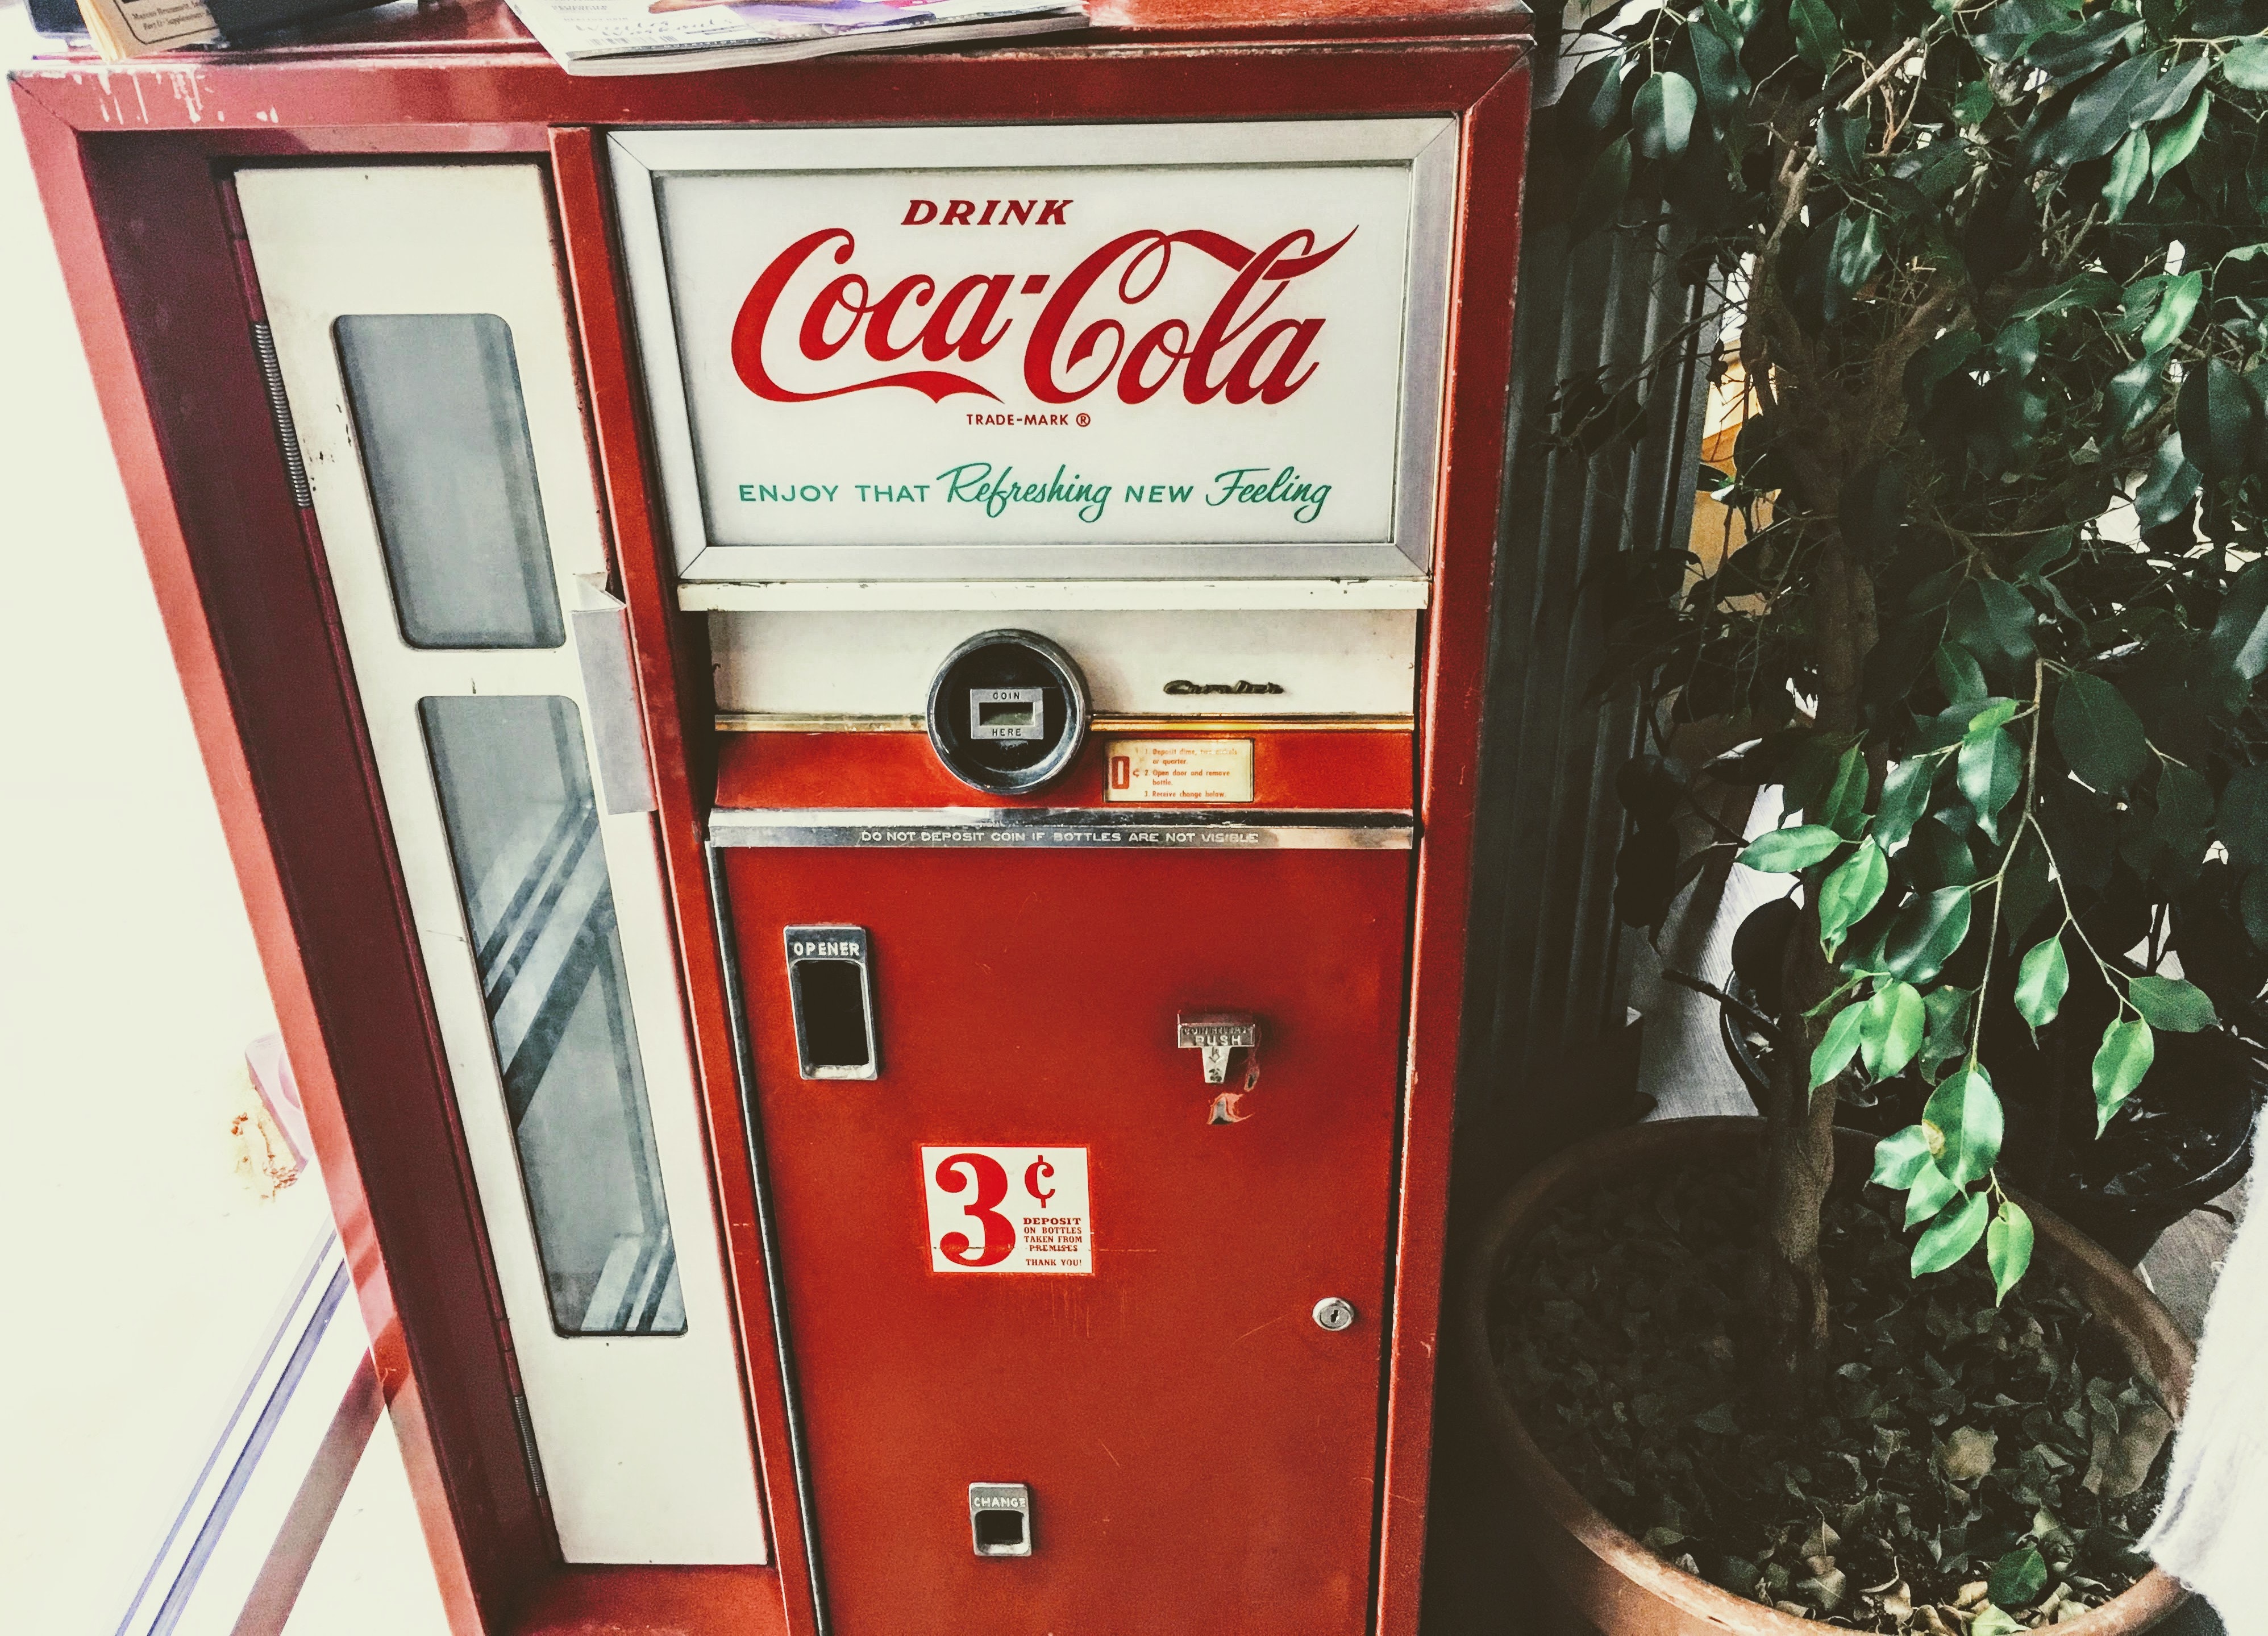
coca cola, vending machine, coca, cola, machine, carbonated soft drinks, plant, drink, soft drink